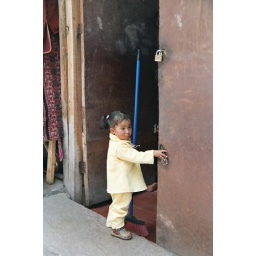
Saw this cute little girl standing in a door way in Cusco. The kids in Peru are so cute!